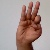
The image shows a hand gesture representing the letter 'F' in Indian Sign Language.